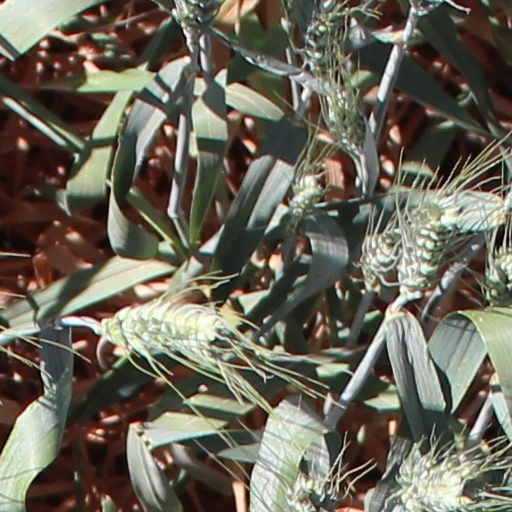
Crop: wheat